August von Bulmerincq

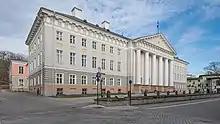
The main building of the University of Tartu, where August von Bulmerincq spent most of his academic career.

August Michael von Bulmerincq ( – 18 August 1890) was a Baltic German scholar of international law, considered one of the most important German-speaking legal scholars of his generation. He was born in Riga, in what was at the time the Governorate of Livonia of the Russian Empire. His family was wealthy and influential. From 1841, he studied law at the University of Tartu, and eventually settled in Tartu and pursued a long academic career. Upon his retirement in 1874, he moved to Wiesbaden in present-day Germany and was given the char of international law at Heidelberg University, which he maintained until his death. He was one of the founding members of the "Institut de Droit International".